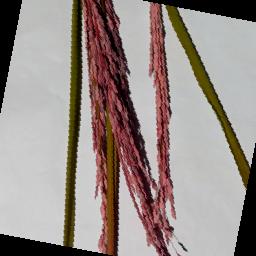
Label: Rice___Neck_Blast